Answer in natural language. Consider the 3D positions of the objects in the scene and not just the 2D positions in the image. Is the centerpoint of  flatscreen television black bezel offscreen (highlighted by a blue box) at a higher height than blue colour bed (highlighted by a green box)? Choose between the following options: yes or no
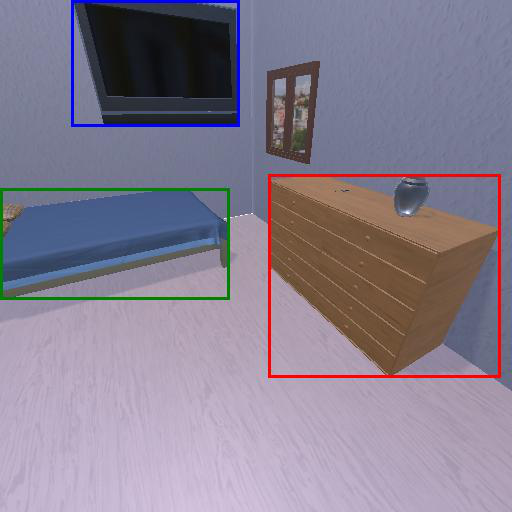
<answer>yes</answer>